Wakabadai Station

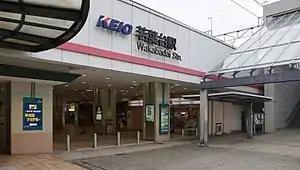
The north entrance to Wakabadai Station in June 2017

is a passenger railway station located in the Kurokawa neighborhood of Asao-ku, Kawasaki, Kanagawa, Japan and operated by the private railway operator Keio Corporation.